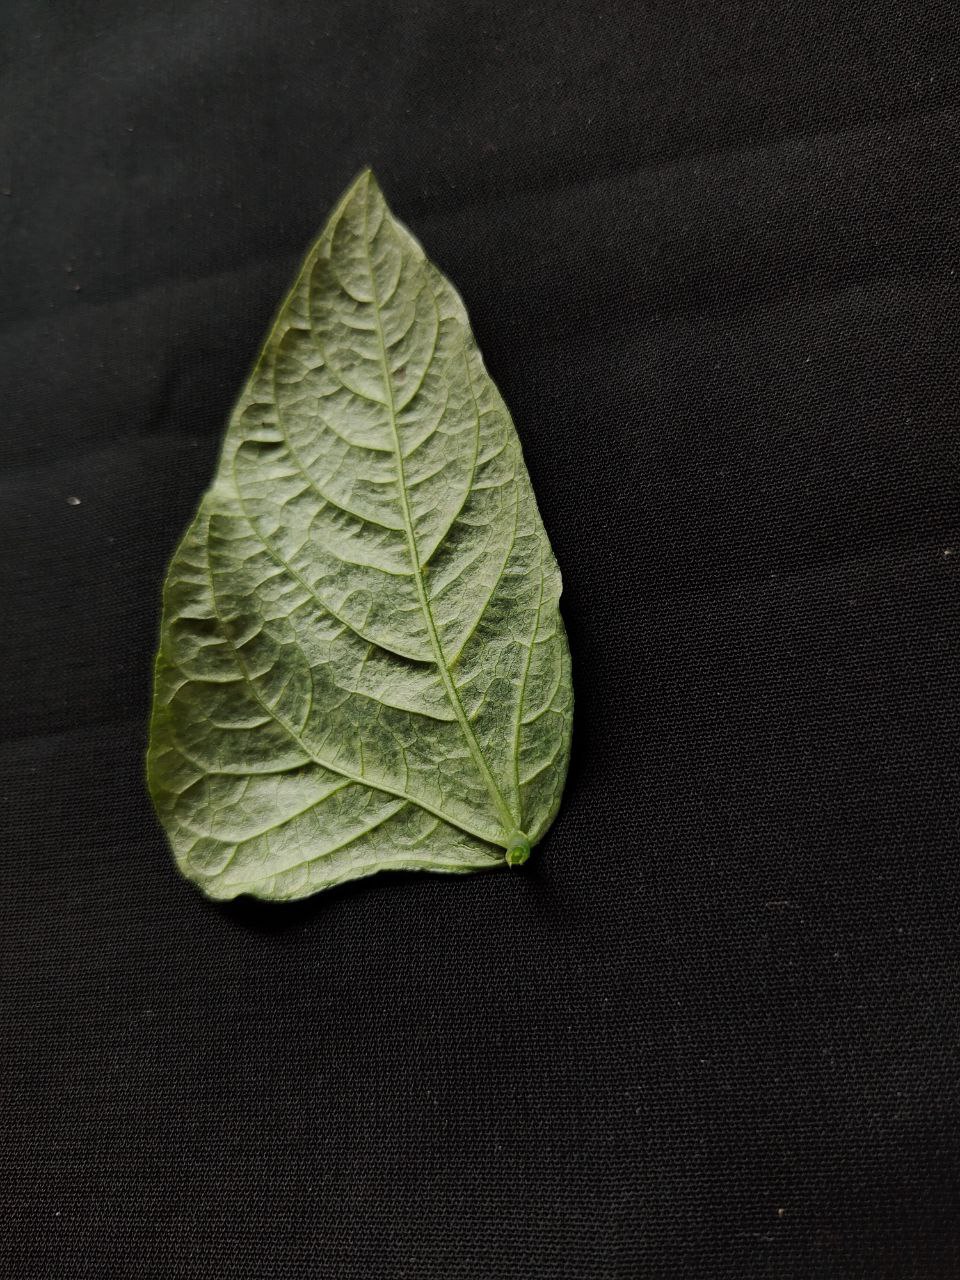
Crop: cowpea
Leaf condition: Mosaic Virus